Wallaroo Mines, South Australia

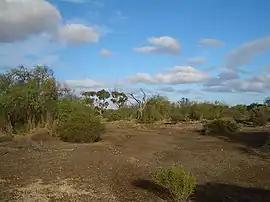
On the grounds of Wallaroo Mines, some areas still hardly have any vegetation other than mosses etc.

There is a self-guided walking trail around the former Wallaroo Mines site. The former Harvey's Pumping Station (also known as Harvey's Enginehouse), dating from 1874, is the last of the former mine pumping stations to survive, and is listed on the South Australian Heritage Register. The Kadina Heritage Trail also notes the site of an 1860 pioneer cemetery, the site of the former Methodist Church, the former police residence, the former post office, the mine explosives magazine, captains' residences, mine manager's residence ruins, the site of the Devon mine, and a number of old residences associated with the Wallaroo Mines settlement. The Wallaroo Mines Primary School remains in operation on a new site to the north of the original location, and had 102 enrolled students in 2015.